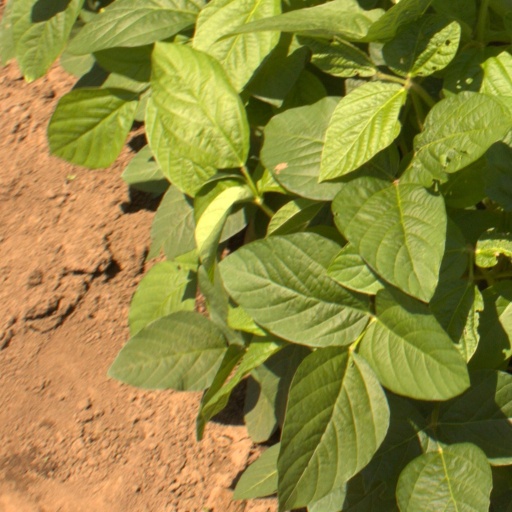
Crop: soybean